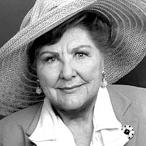
Age: 58